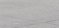
Surface type: concrete